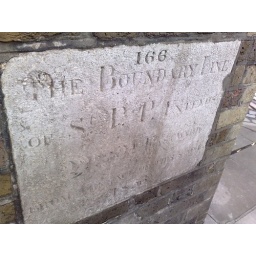
A barely legible stone sign on the wall along the tracks leading from Kings Cross Station in London